Clan Sweeney

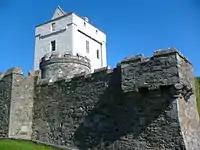
Castle Doe, Barmkin and Keep.

Na Trí Tuatha or Tuatha Toraighe, which was an area west of Fanad (modern day parishes of Gweedore and Tory Island), was controlled by the Ó Baegill until just after 1360, when it was conquered by Clann tSuibhne ("Clan Sweeney").